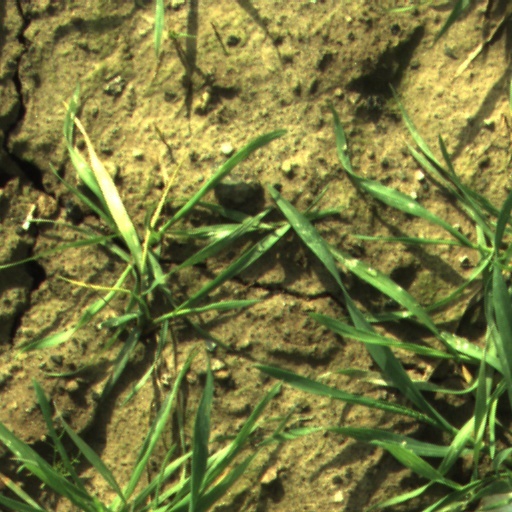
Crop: wheat